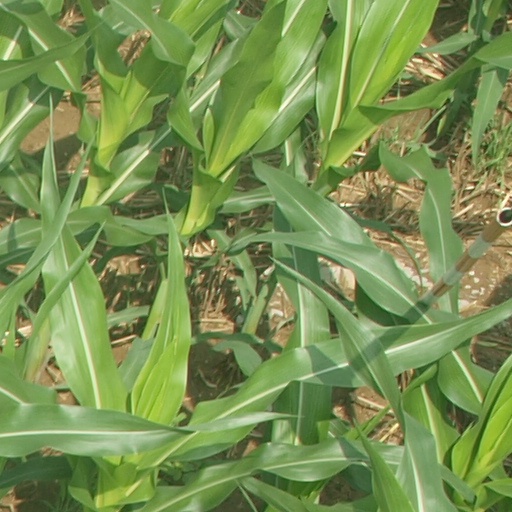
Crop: maize; corn